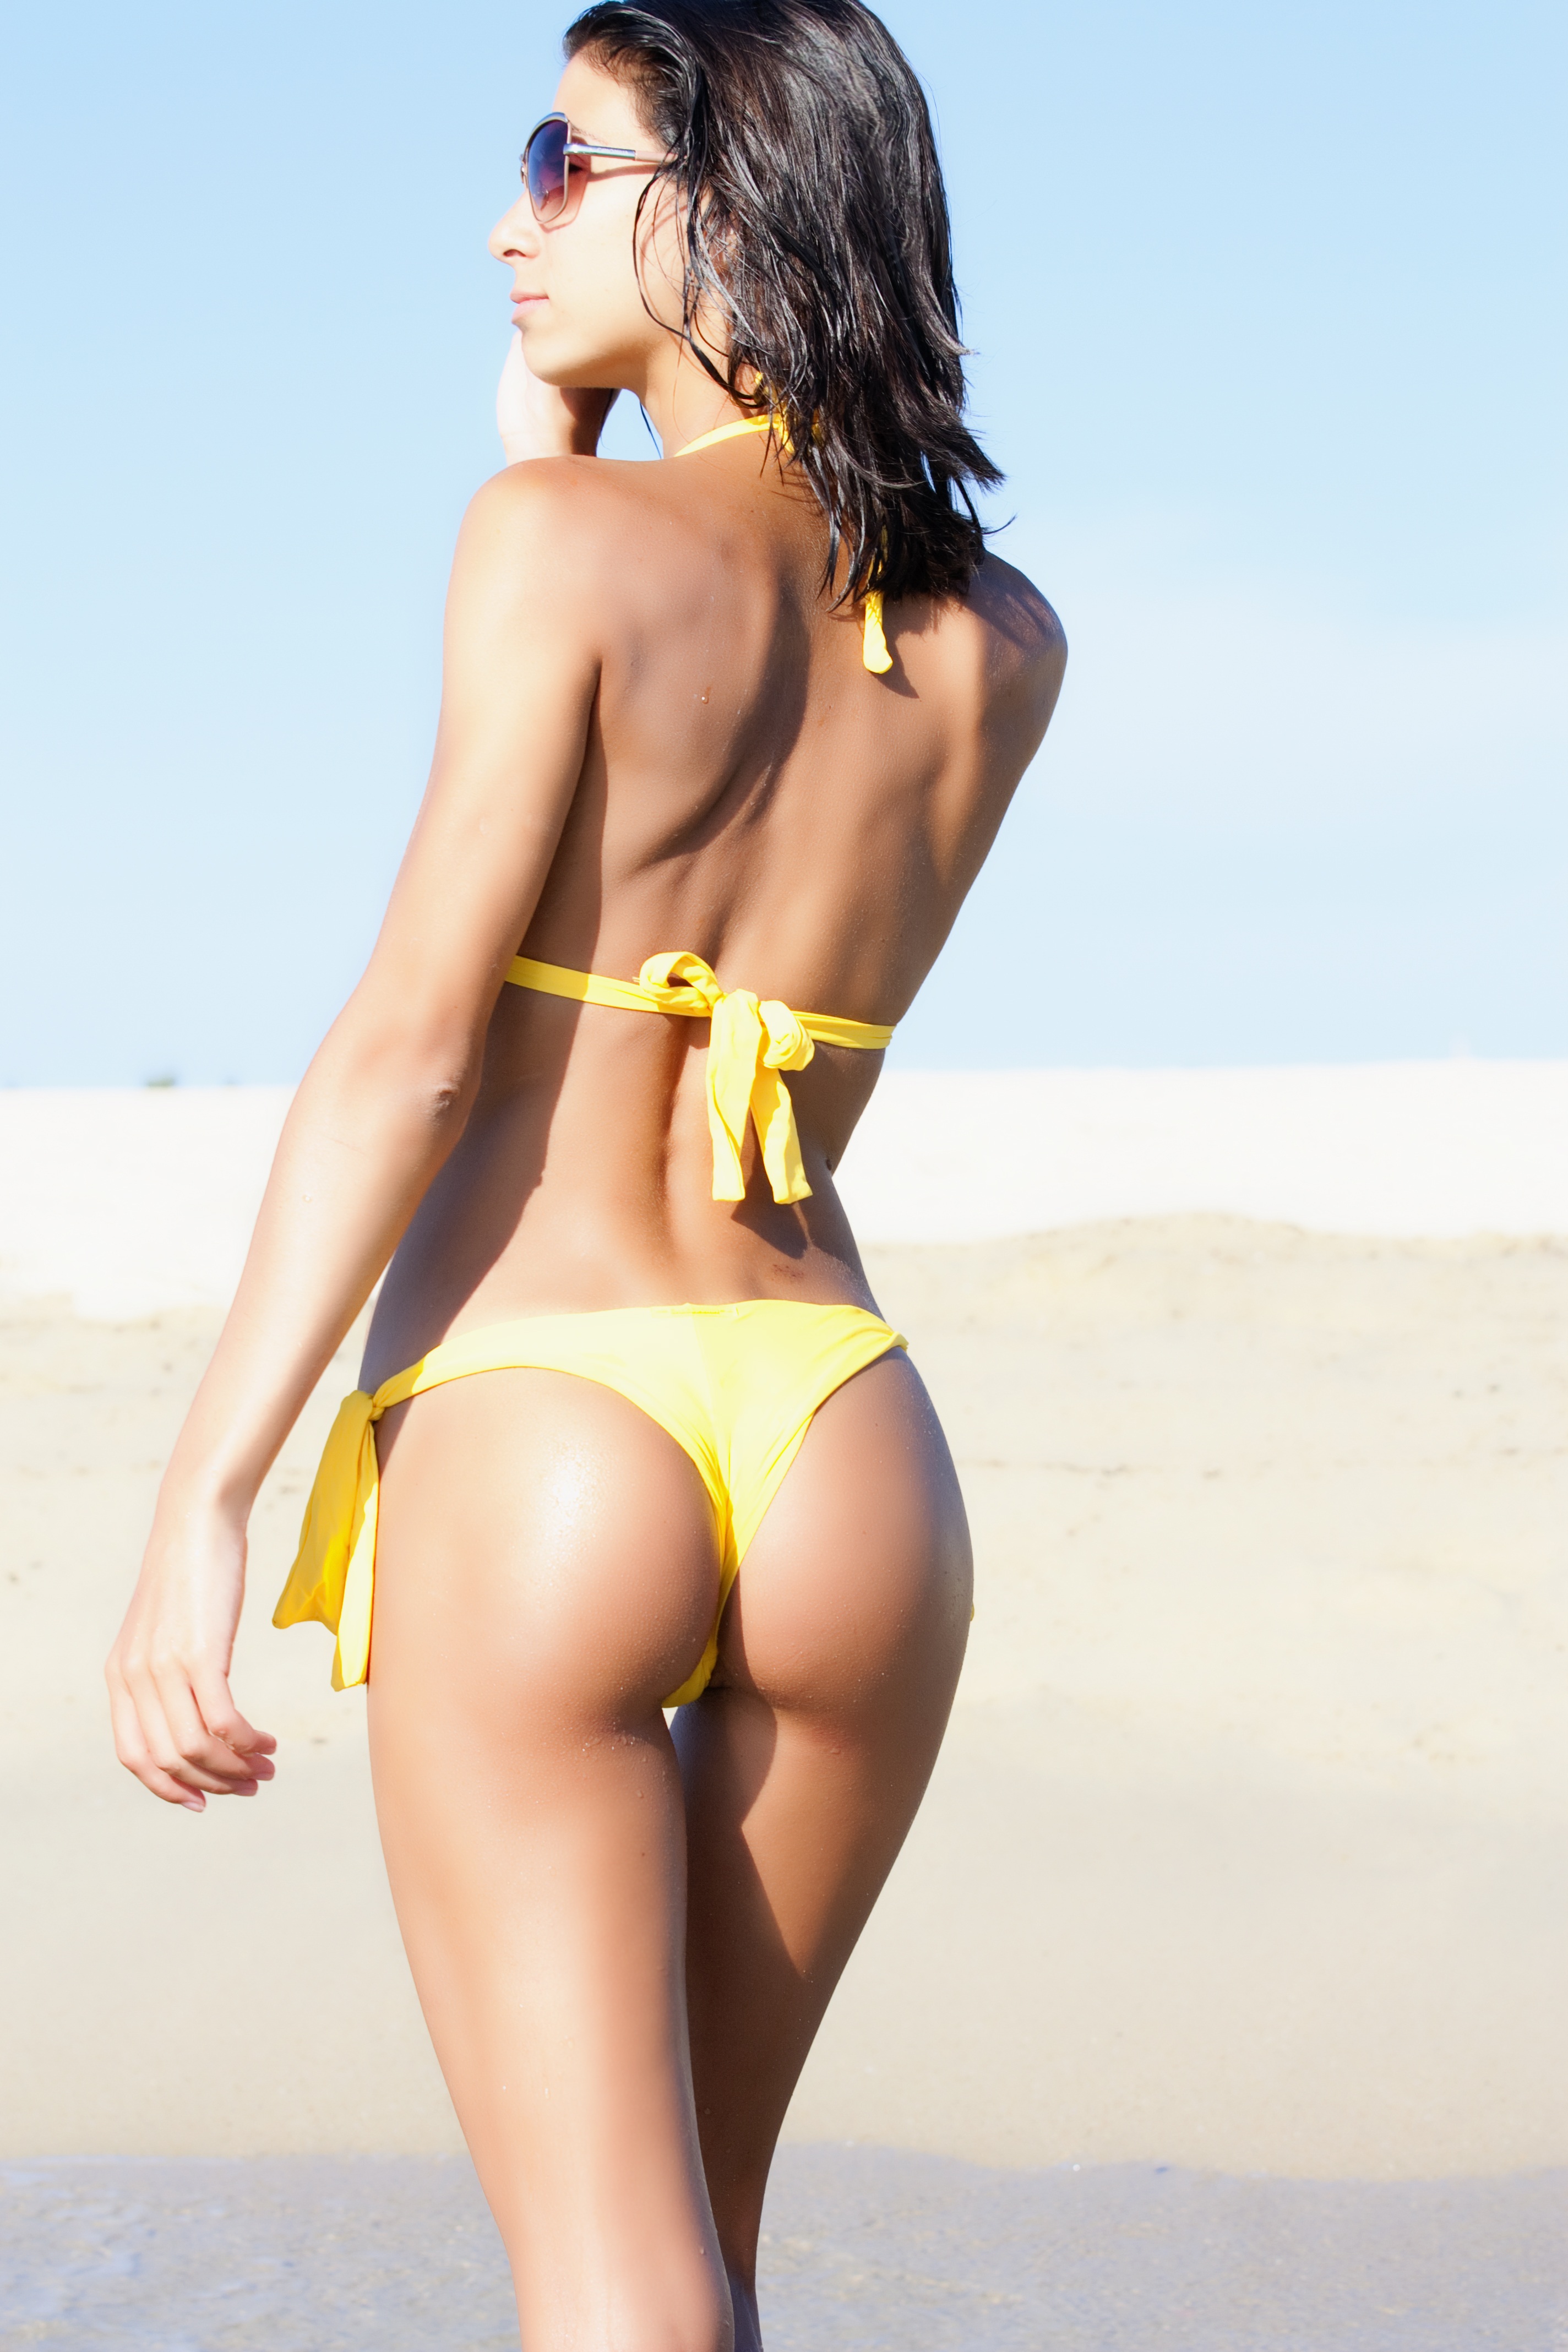
beach, sea, sand, girl, sun, woman, summer, female, leg, portrait, model, young, fashion, clothing, yellow, fitness, hairstyle, gym, muscle, swimwear, long hair, sit, black hair, ass, glasses, bright, thigh, skin, beauty, sexy, elegant, costume, gorgeous, emotion, models, glamour, perfect, charm, sensual, well being, aesthetics, abdomen, shoulders, photo shoot, thong, physical activity, in shape, undergarment, supermodel, morals, g string, maillot, tanga, charm elegance